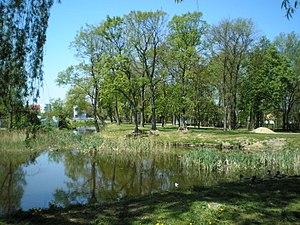
"Magnat est le surnom de diverses personnalités puissantes dans les domaines de la finance et de l'industrie et des media. Elle correspond de nos jours à l'expression, ""oligarque"", qui s'attache parfois aux milliardaires de provenance russe.